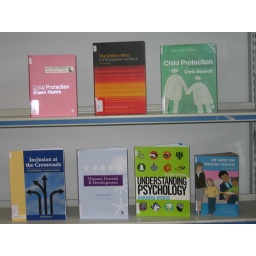
Move your mouse over each book cover and click on the link to search the library catalogue.